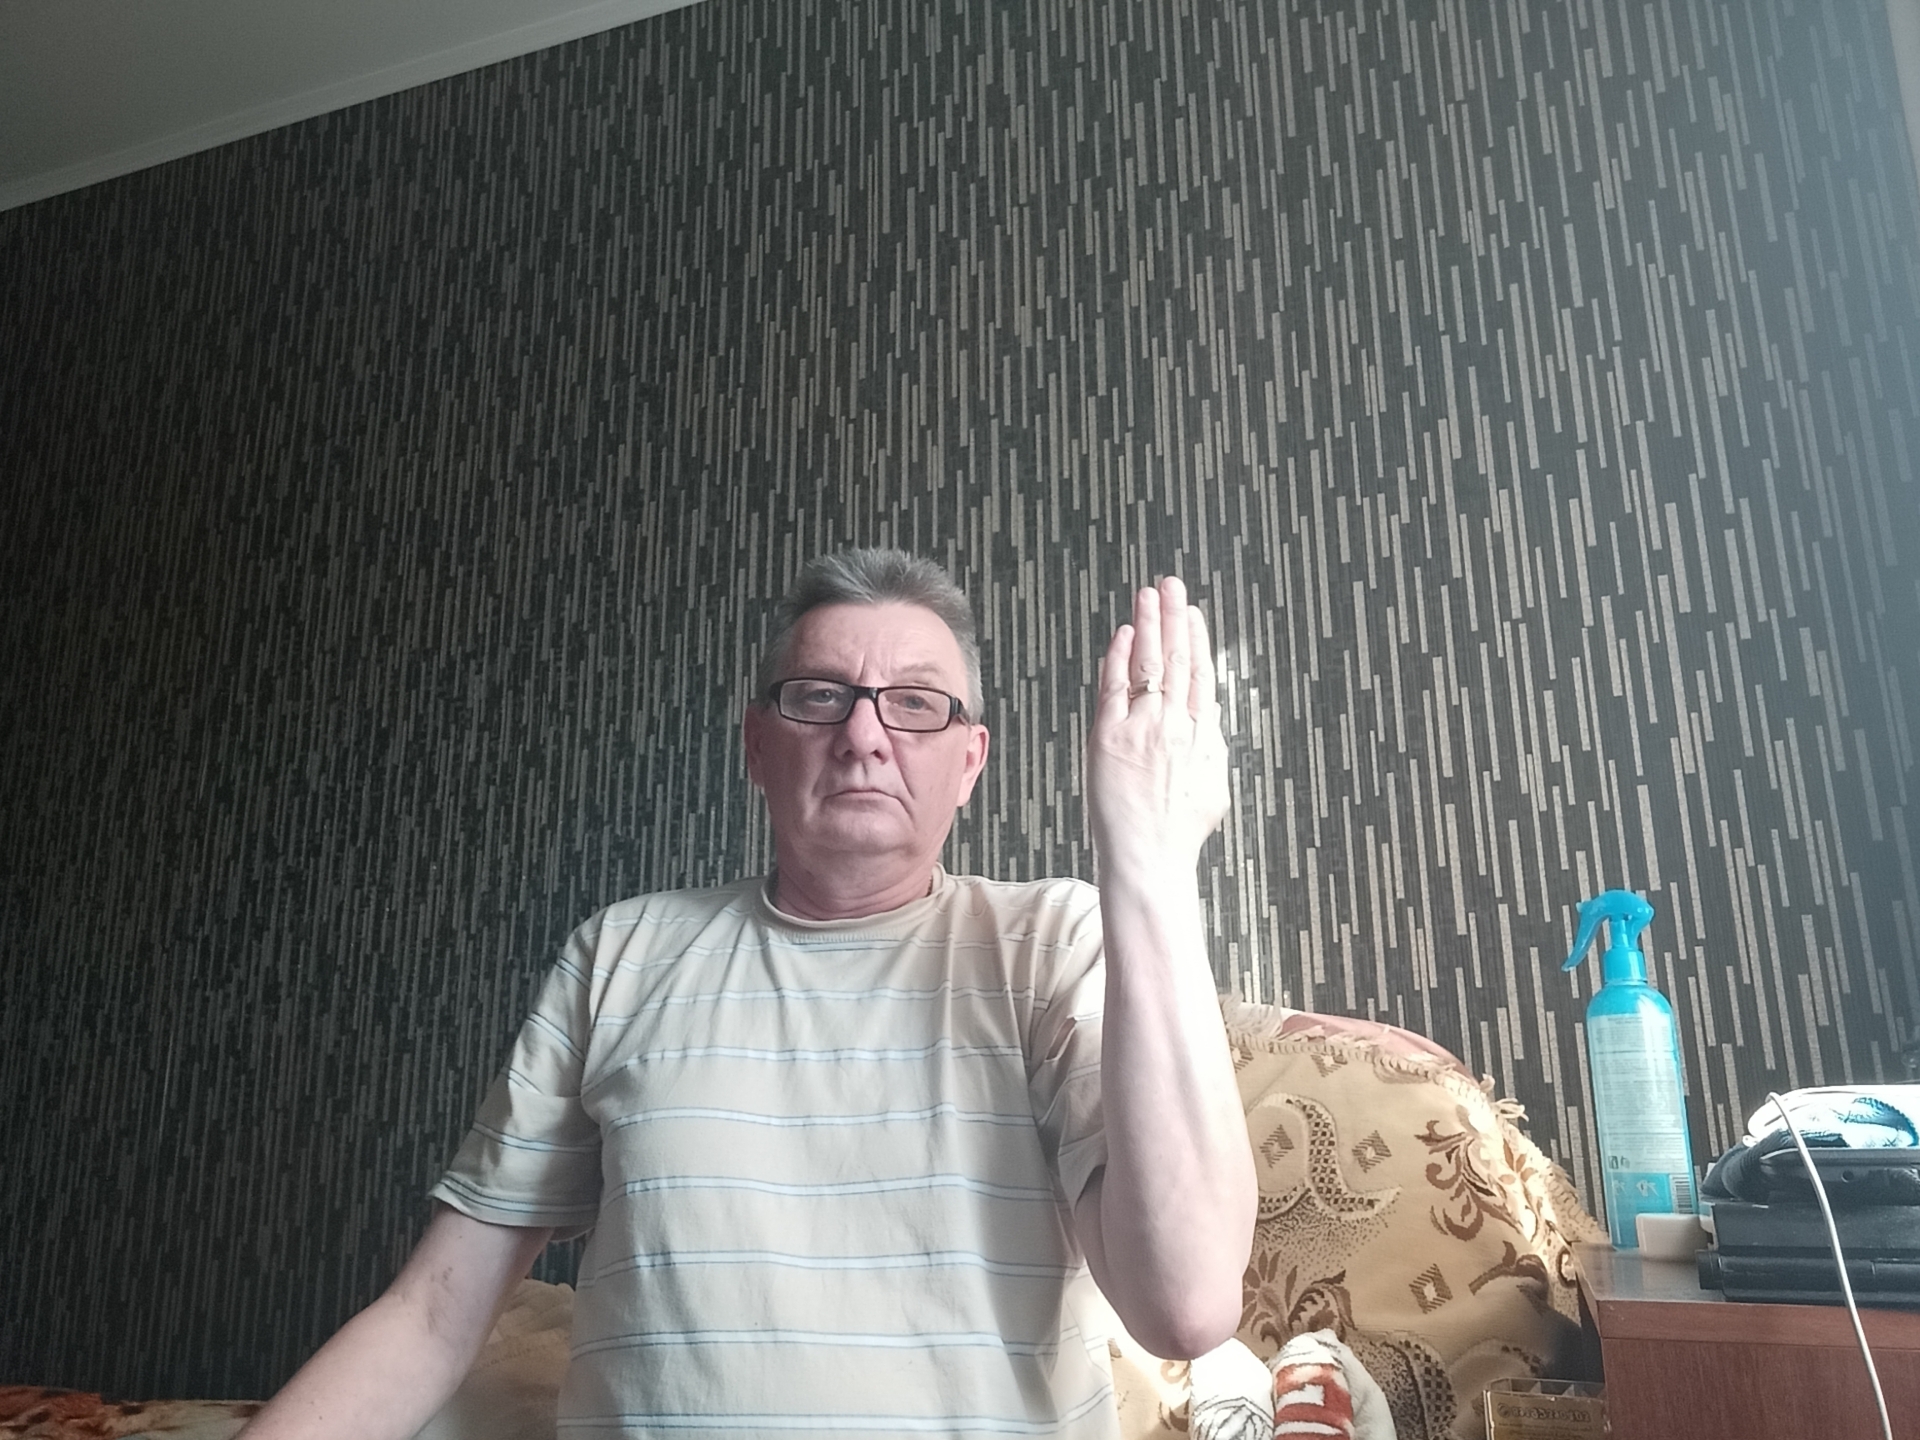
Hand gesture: stop_inverted